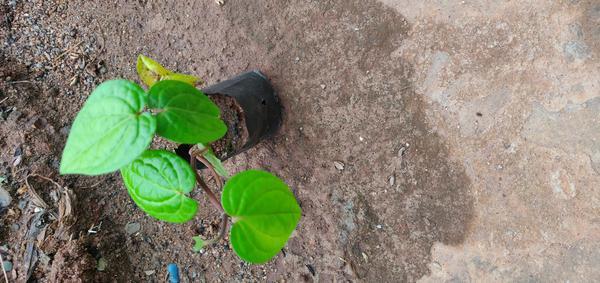
Plant: Betel